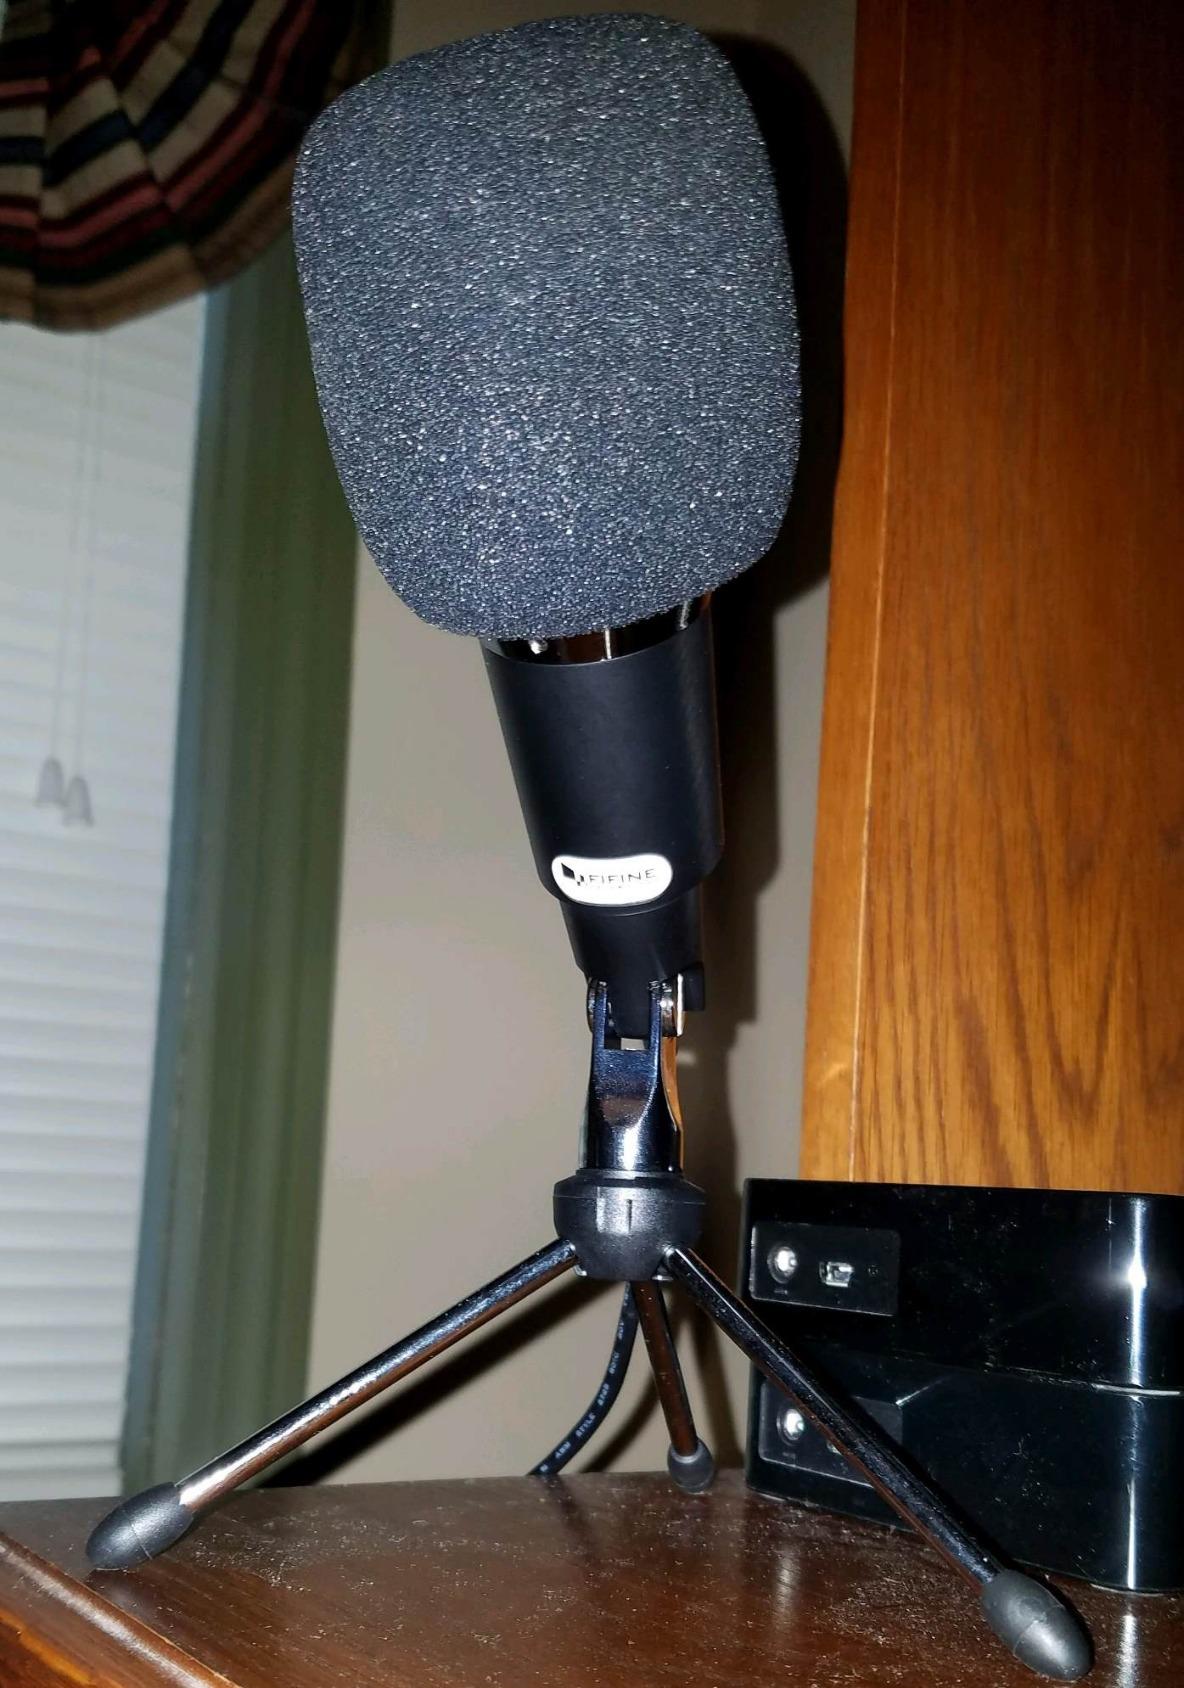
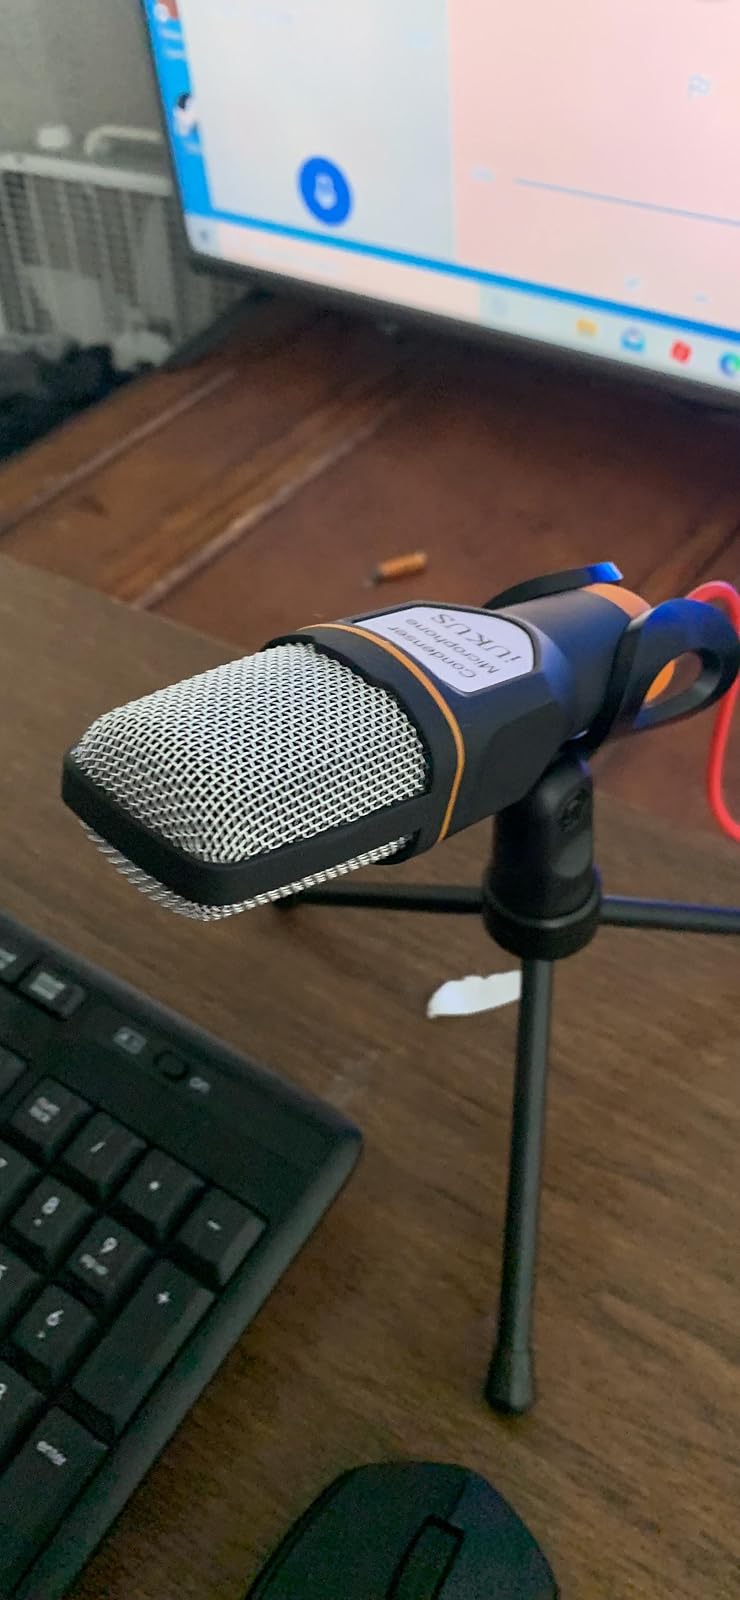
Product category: microphone
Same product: no